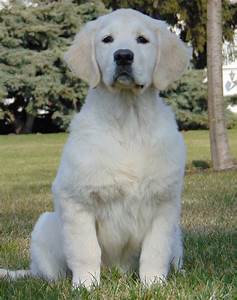
Label: cane